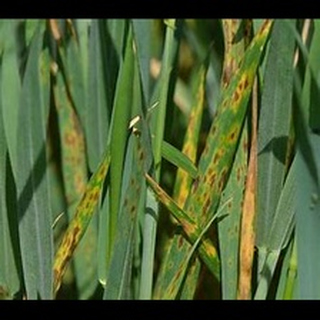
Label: wheat_tan_spot